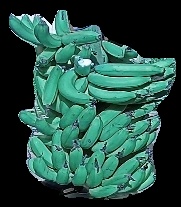
Variety: pachbale
Grade: grade3